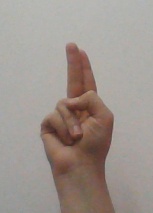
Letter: taa